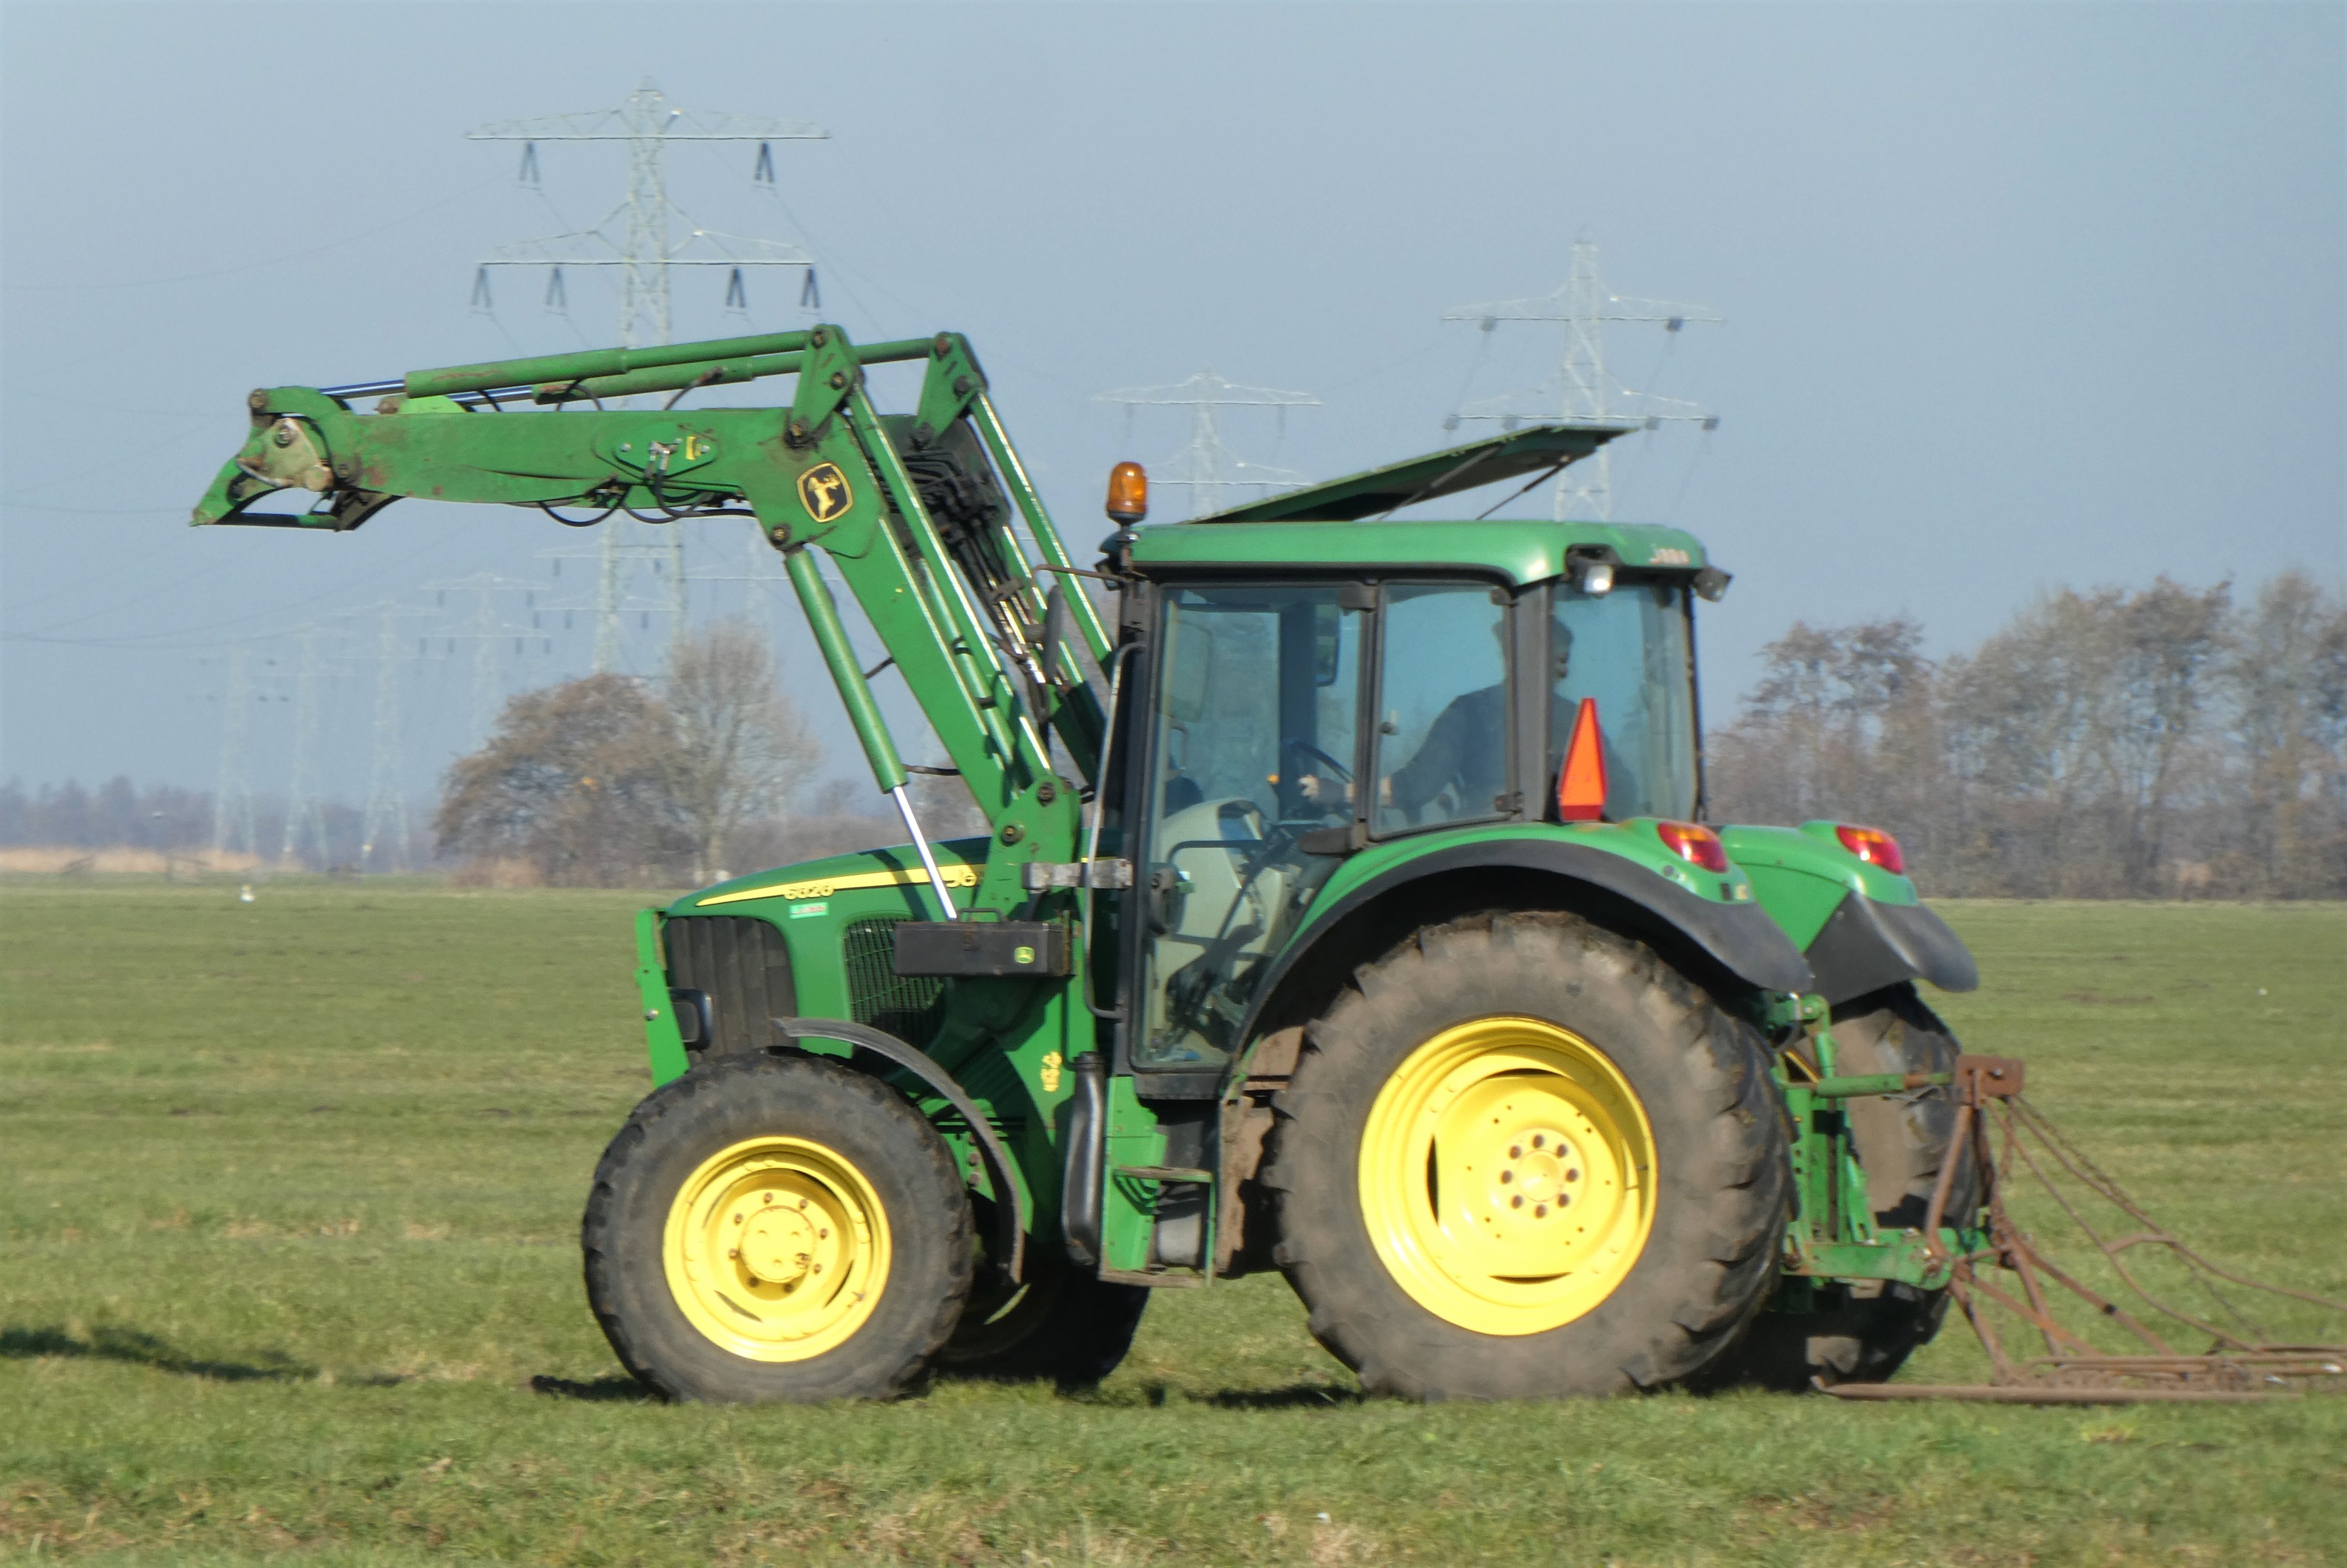
machine, tire, wheel, sky, vehicle, tractor, agricultural machinery, motor vehicle, automotive tire, agriculture, grass, rolling, tree, grassland, grass family, plant, lawn, automotive wheel system, field, plantation, event, soil, pasture, landscape, tread, crop, farmworker, auto part, hinterland, farm, transport